Public transport in Istanbul

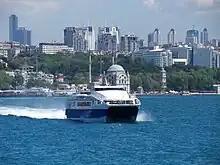
A "Seabus" on the Bosphorus strait in Istanbul

Today, there are 3 main ferry operators in İstanbul: the municipally owned Şehir Hatları ("City Lines"), which operates traditional "vapur" ferries; the privately operated "İstanbul Deniz Otobüsleri" (İDO) ("İstanbul Sea Busses"), which operates high-speed urban and intercity services, and the privately owned Turyol which operates mostly urban services.